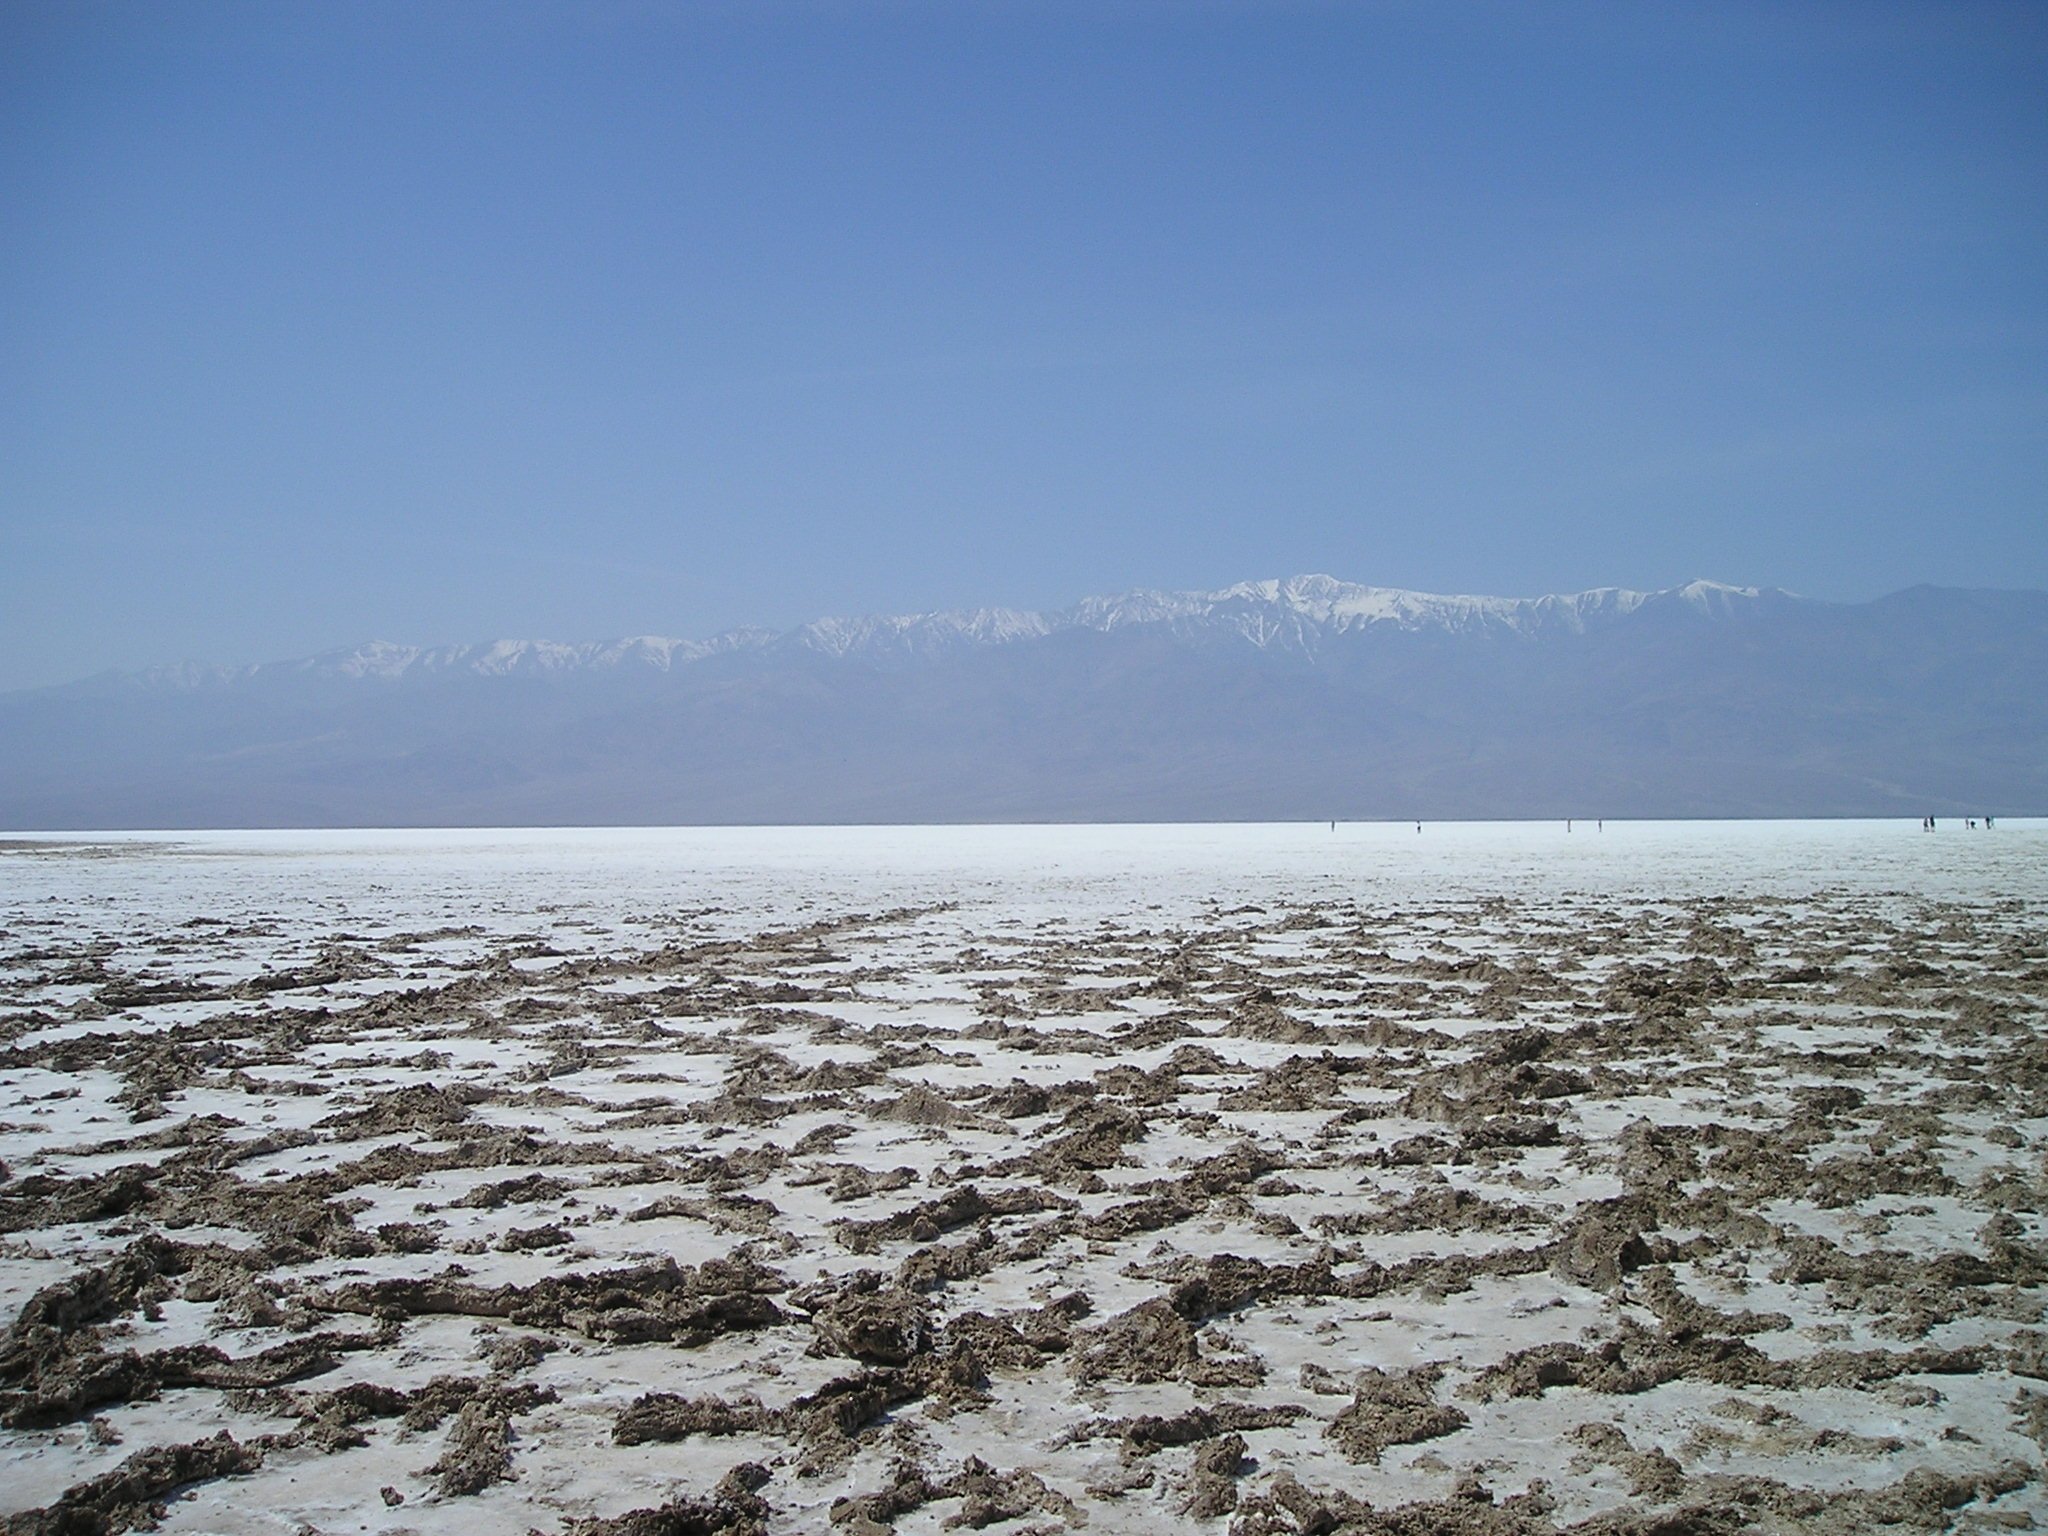
beach, landscape, sea, coast, sand, ocean, horizon, mountain, snow, winter, desert, shore, wave, lake, dry, ice, weather, usa, salt, arctic, dead, california, body of water, hot, nevada, badwater, tundra, salt lake, death valley, arctic ocean, mudflat, natural environment